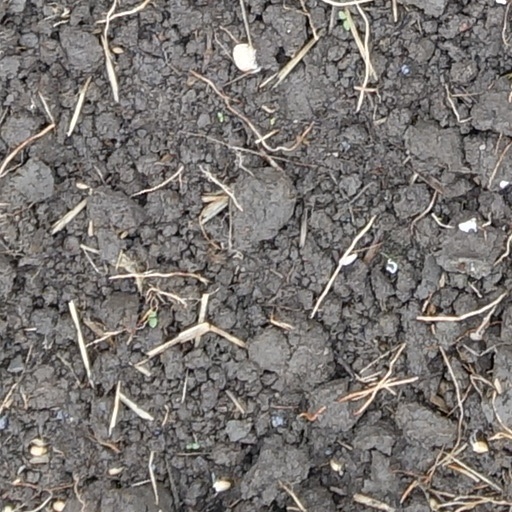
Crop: wheat